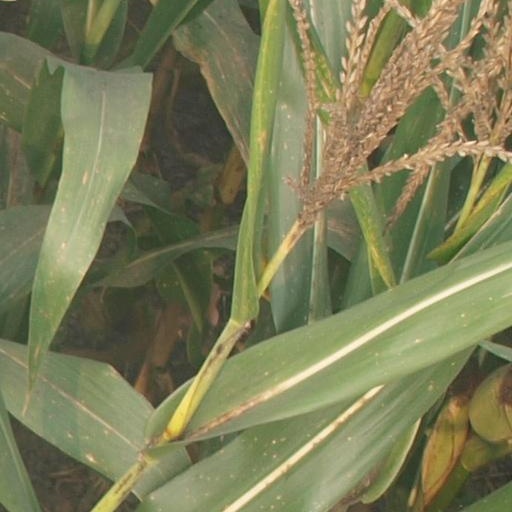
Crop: maize; corn